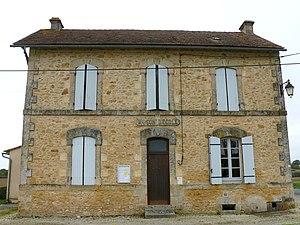
Lolme - Mairie
Lolme est une commune française située dans le département de la Dordogne, en région Nouvelle-Aquitaine.